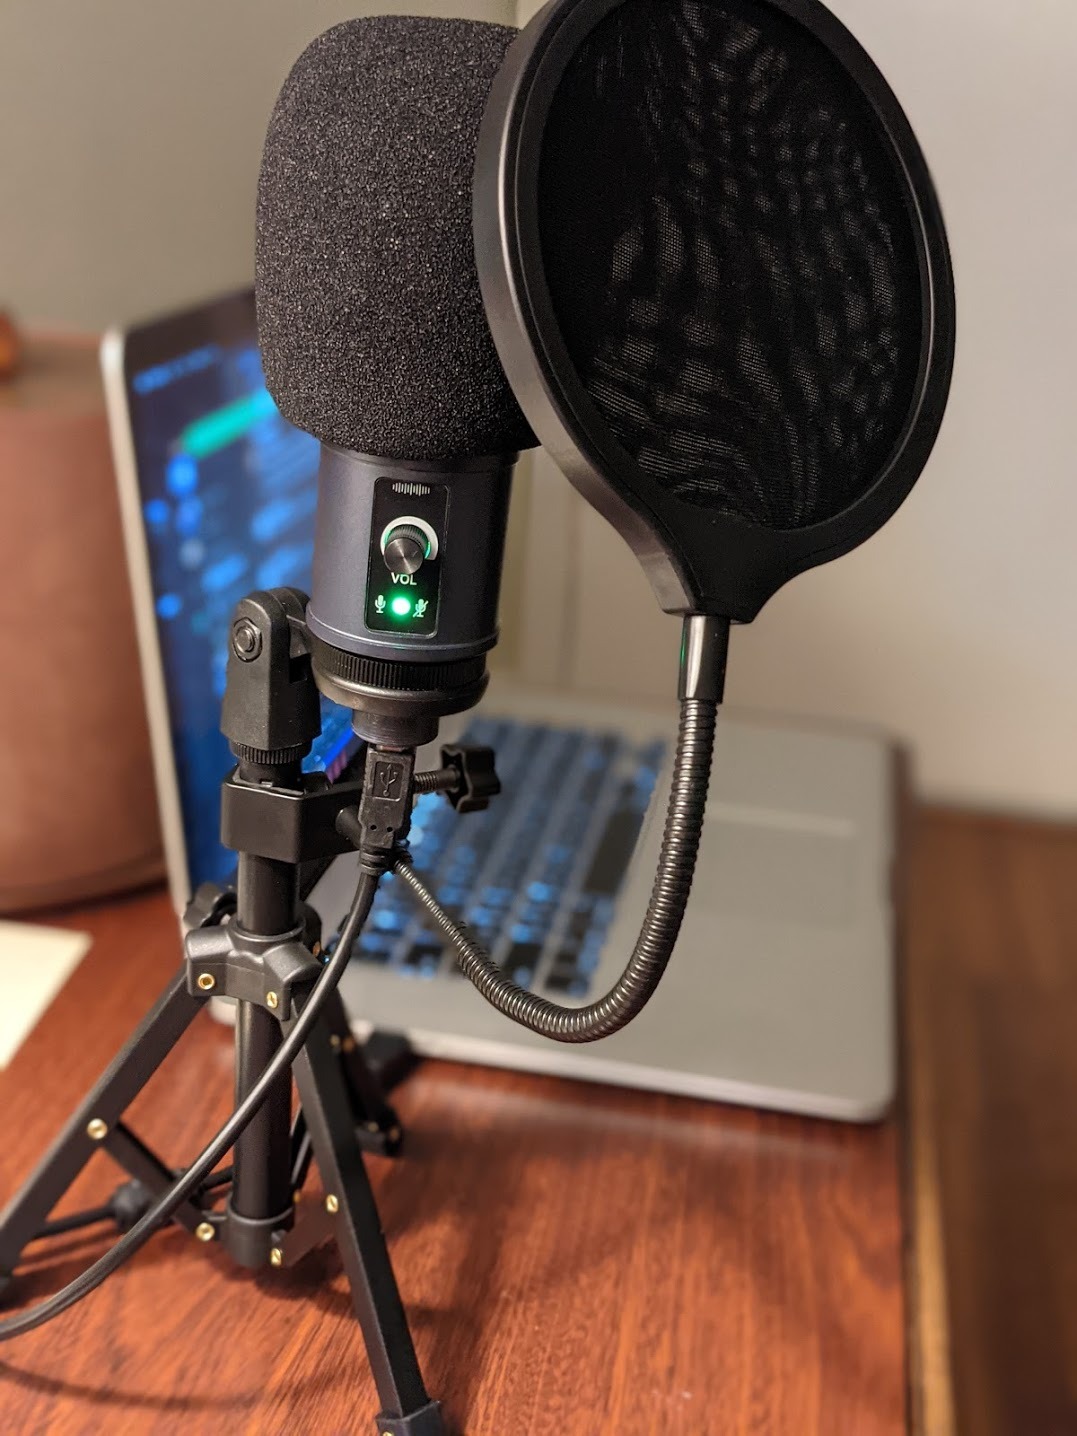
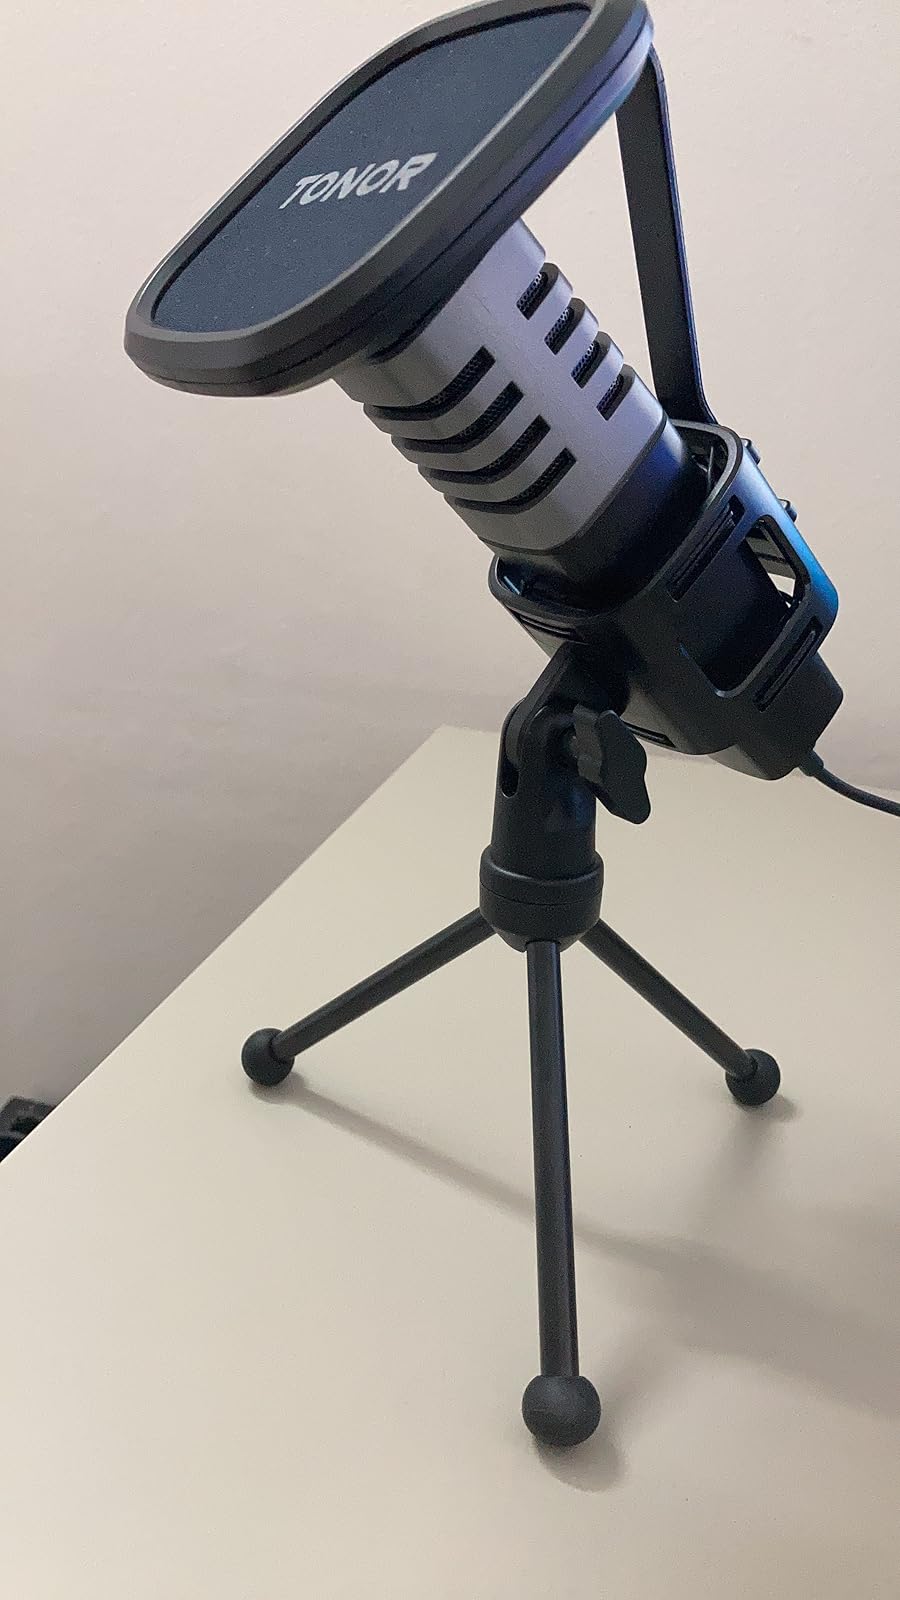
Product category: microphone
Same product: no